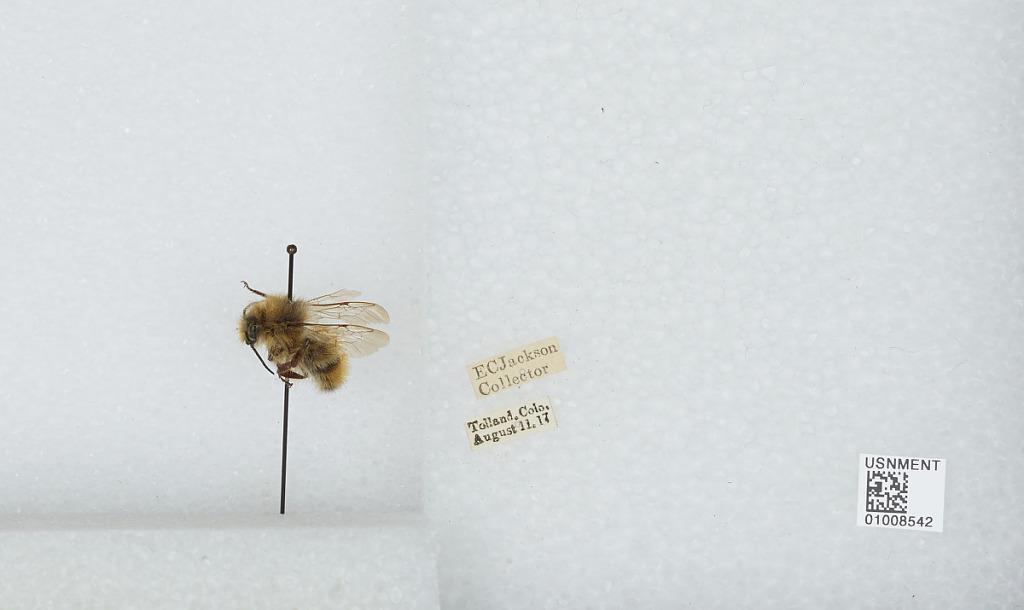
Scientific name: Bombus (Pyrobombus) centralis Cresson
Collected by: E. Jackson
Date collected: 1917-8-11
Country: United States
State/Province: Colorado
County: Gilpin
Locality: Tolland
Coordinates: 39.905, -105.589